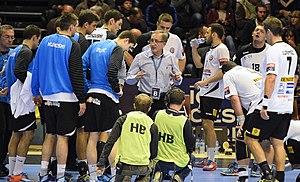
Rencontre de ligue des champions 2014-15 entre le PSG et Metalurg. A la Halle Carpentier (Paris), le 30 novembre 2014.
Lino Červar, né le 22 septembre 1950 à Vrsar, est un entraîneur de handball croate. Il a également acquis la nationalité macédonienne en 2012.